Takanoyama Shuntarō

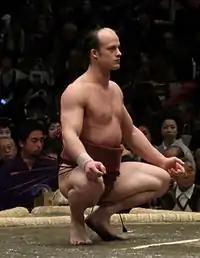
In 2012

Bojar practised judo in the Czech Republic before becoming interested in sumo. Sumo is more popular in the Czech Republic than in any other European country , with ten sumo clubs containing some 600 members, and he was trained by , president of the Czech Sumo Association. After winning the bronze medal in the 2000 Junior World Sumo Championships in Tokyo, he was accepted by Naruto stable, a "heya" in Chiba run by former "yokozuna" Takanosato. After passing the physical exam, he made his official debut in November 2001.